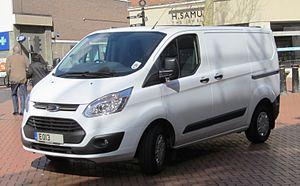
Ford Transit 2013 (Chemsford)
Le Ford Transit Custom est un véhicule utilitaire produit par la marque Ford depuis 2012. Il remplace, en tant que modèle autonome, les versions à traction avant plus petites de la quatrième génération de Ford Transit.